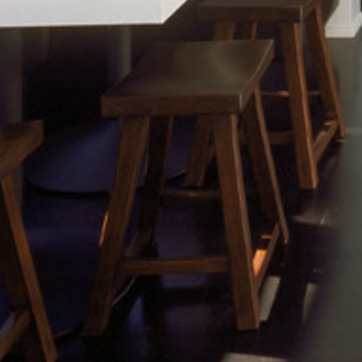
Material: wood